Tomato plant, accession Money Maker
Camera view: tilt-top (135 deg); turntable rotation: 270 degrees
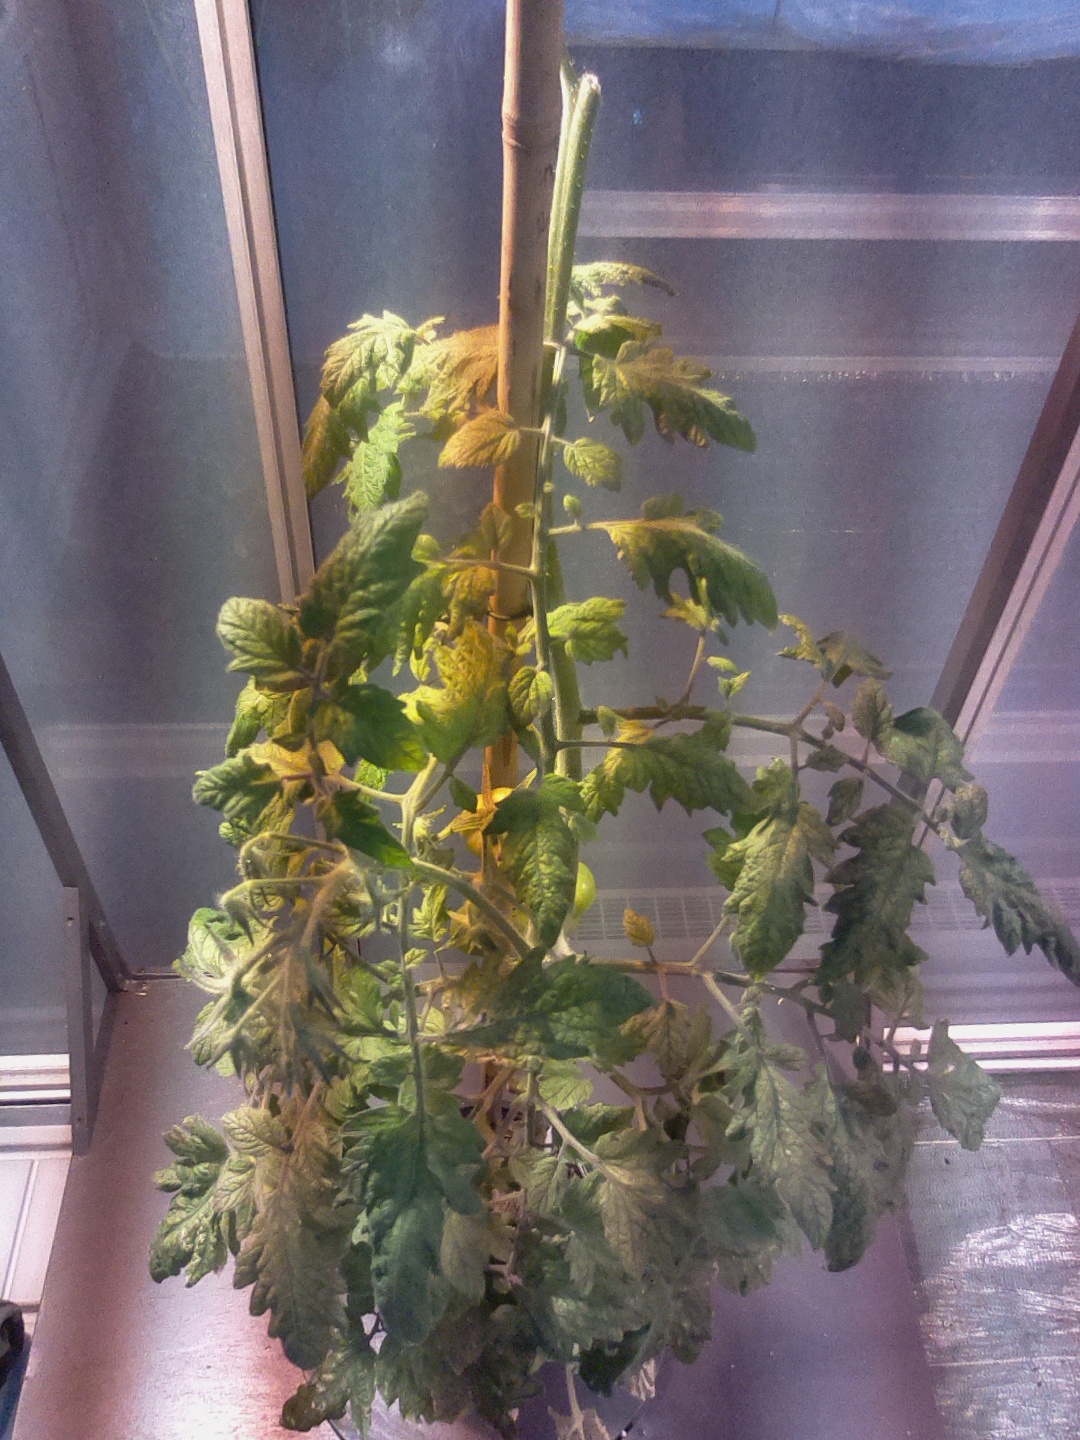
BBCH growth stage 77: 70%-80% of final fruit size